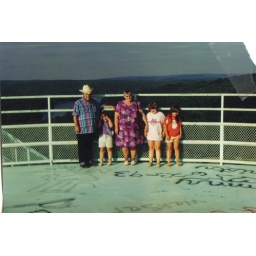
my grandparents, sisters and me on a water tower near cooks forest.